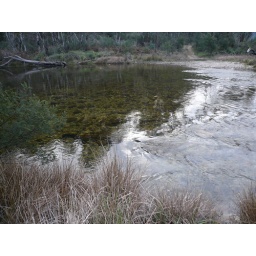
i love the clarity of the water up here in the Snowy's..........crystal clear and ice cold